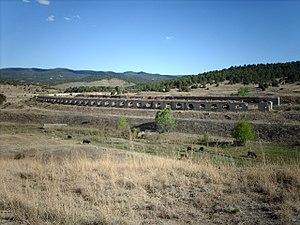
Cokedale est une ville américaine située dans le comté de Las Animas dans le Colorado.